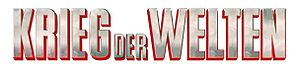
War of the Worlds (film fra 2005)
War of the Worlds er en katastrofe-/science fiction-film fra 2005 baseret på H.G. Wells' roman af samme navn. Filmen er instrueret af Steven Spielberg og har Tom Cruise, Dakota Fanning og Justin Chatwin i hovedrollerne.